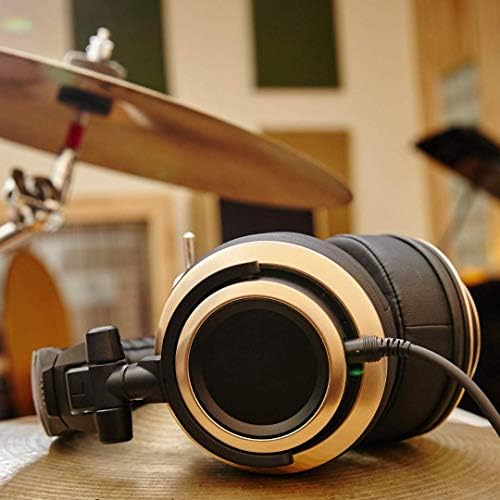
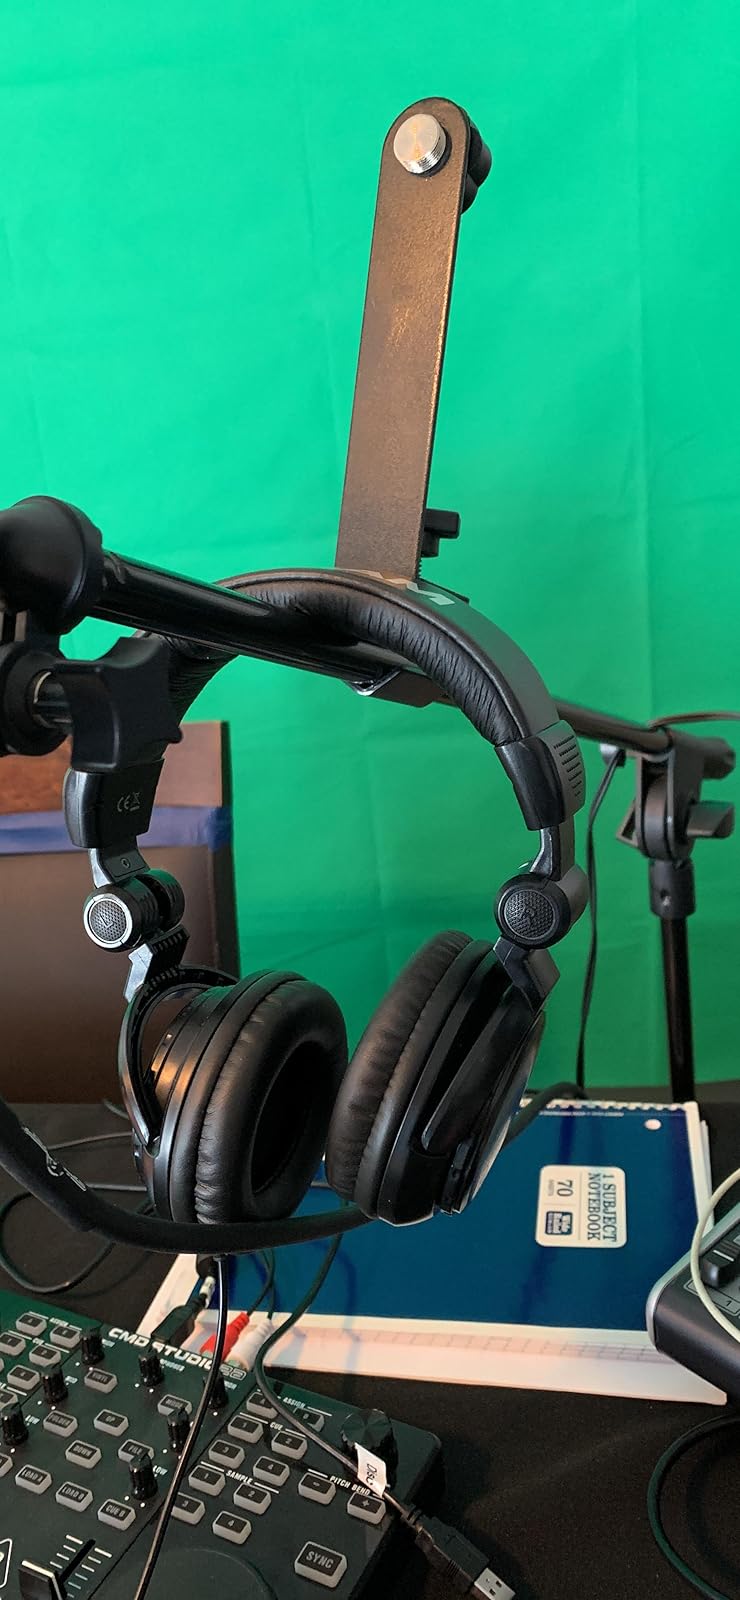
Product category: headphones
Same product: no